Musical ensemble

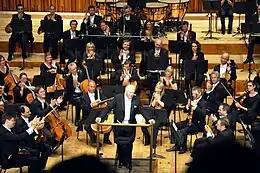
London Symphony Orchestra, Barbican Hall, conducted by Bernard Haitink

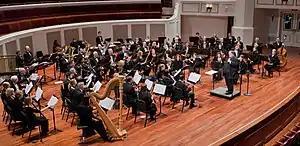
The Indiana Wind Symphony concert band

Classical chamber ensembles of six (sextet), seven (septet), or eight musicians (octet) are fairly common; the use of latinate terms for larger groups is rare, except for the nonet (nine musicians). In most cases, a larger classical group is referred to as an orchestra of some type or a concert band. A small orchestra with fifteen to thirty members (violins, violas, four cellos, two or three double basses, and several woodwind or brass instruments) is called a chamber orchestra. A sinfonietta usually denotes a somewhat smaller orchestra (though still not a chamber orchestra). Larger orchestras are called symphony orchestras (see below) or philharmonic orchestras.